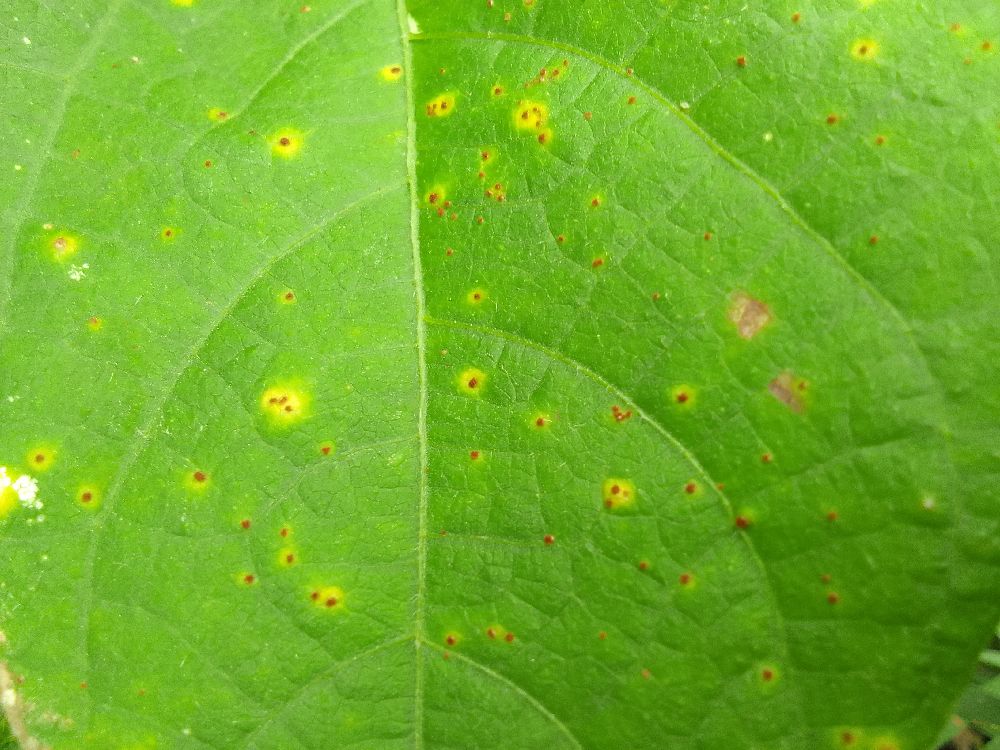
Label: rust